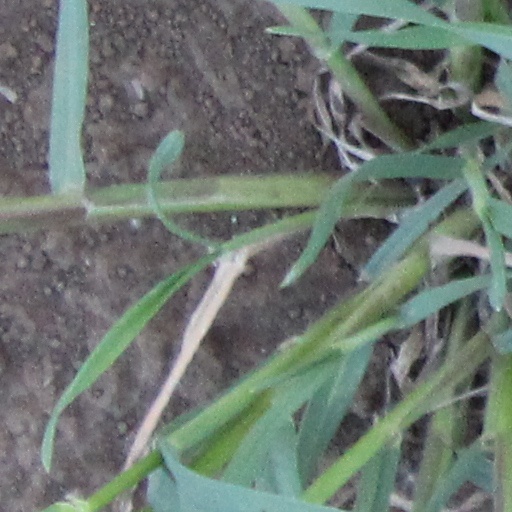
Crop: wheat